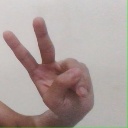
अक्षर: ऐ